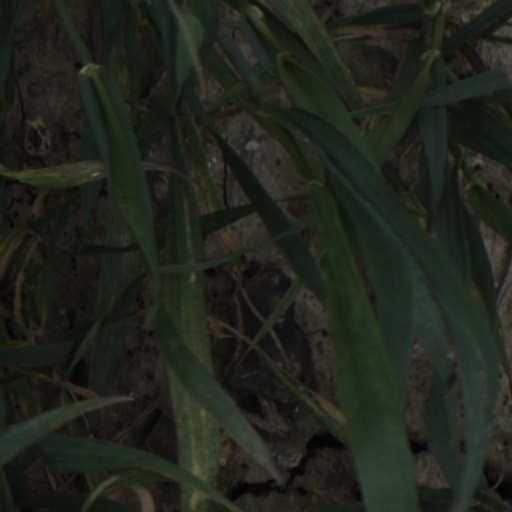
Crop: wheat